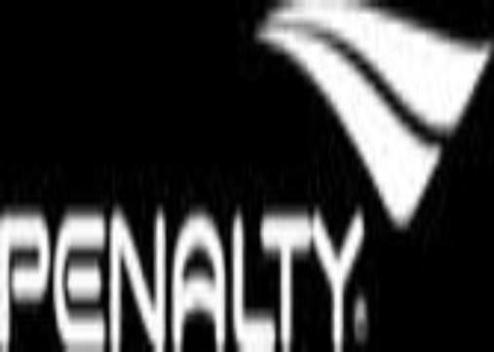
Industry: Clothes